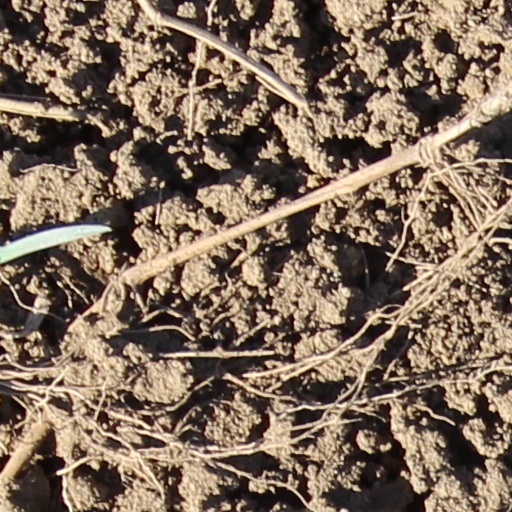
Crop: wheat